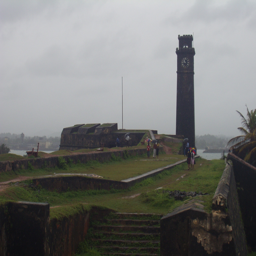
the clock tower at the old fort